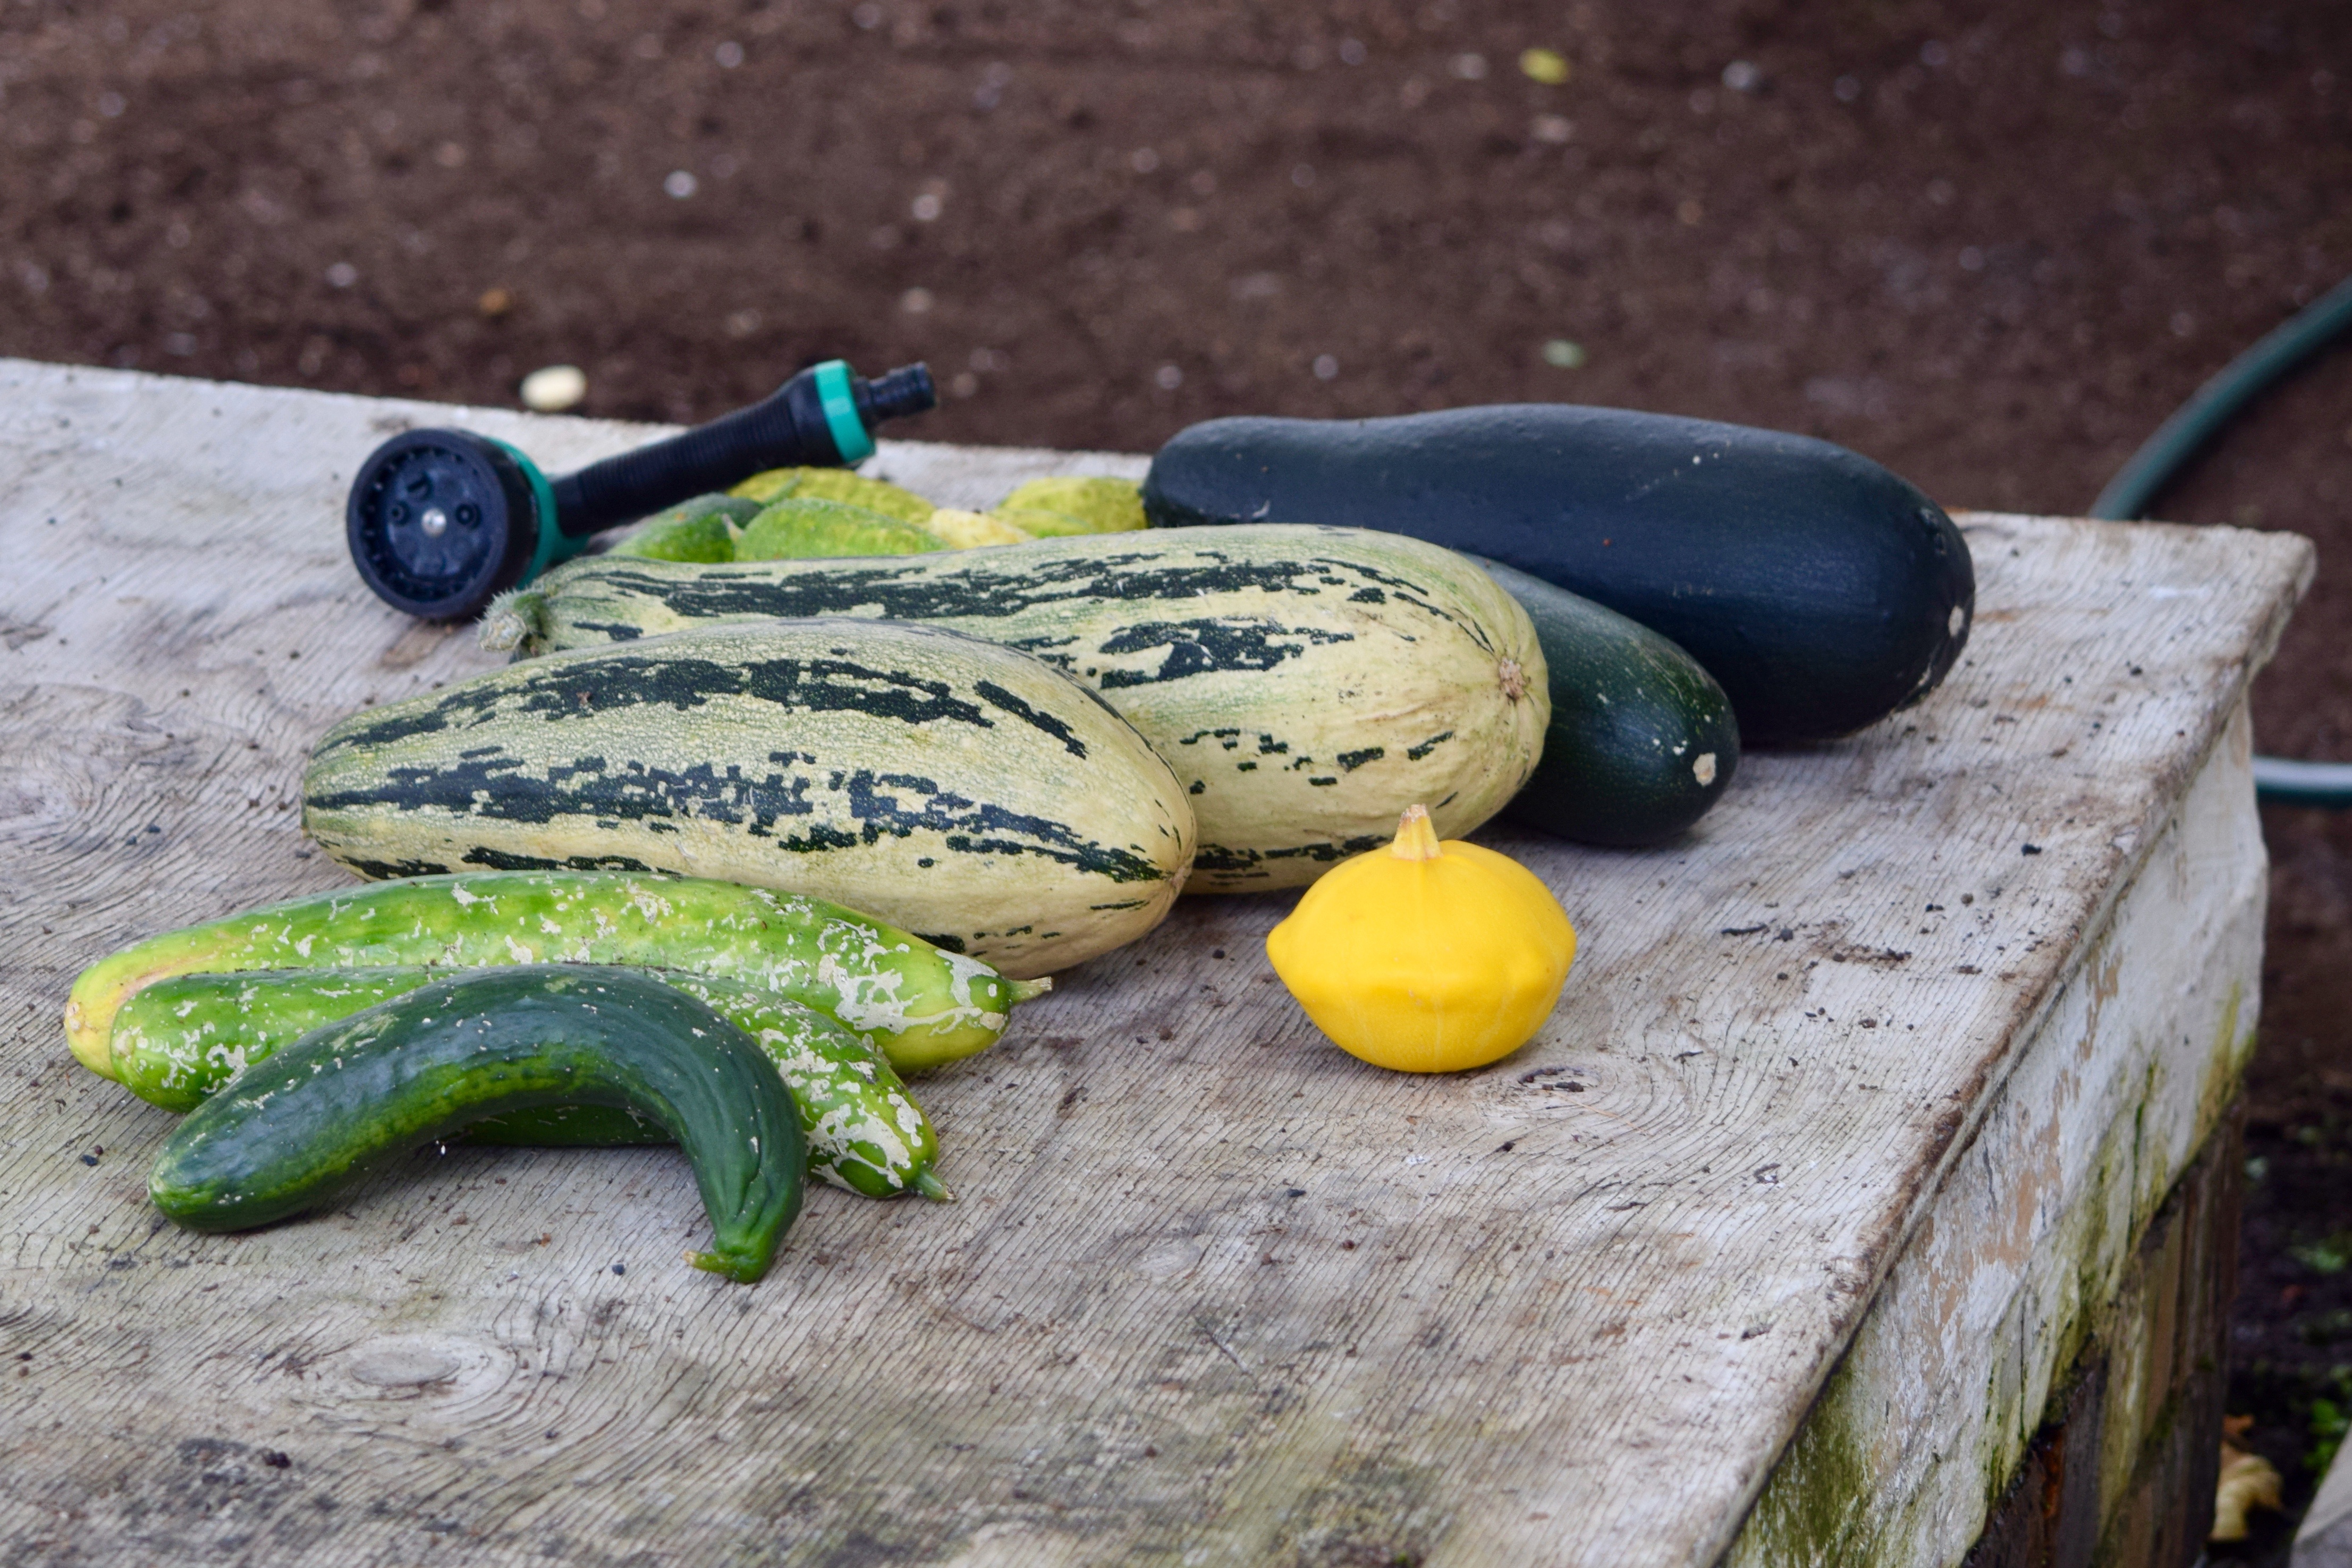
food, green, produce, vegetable, amphibian, greenhouse, squash, aubergine, organic, eggplant